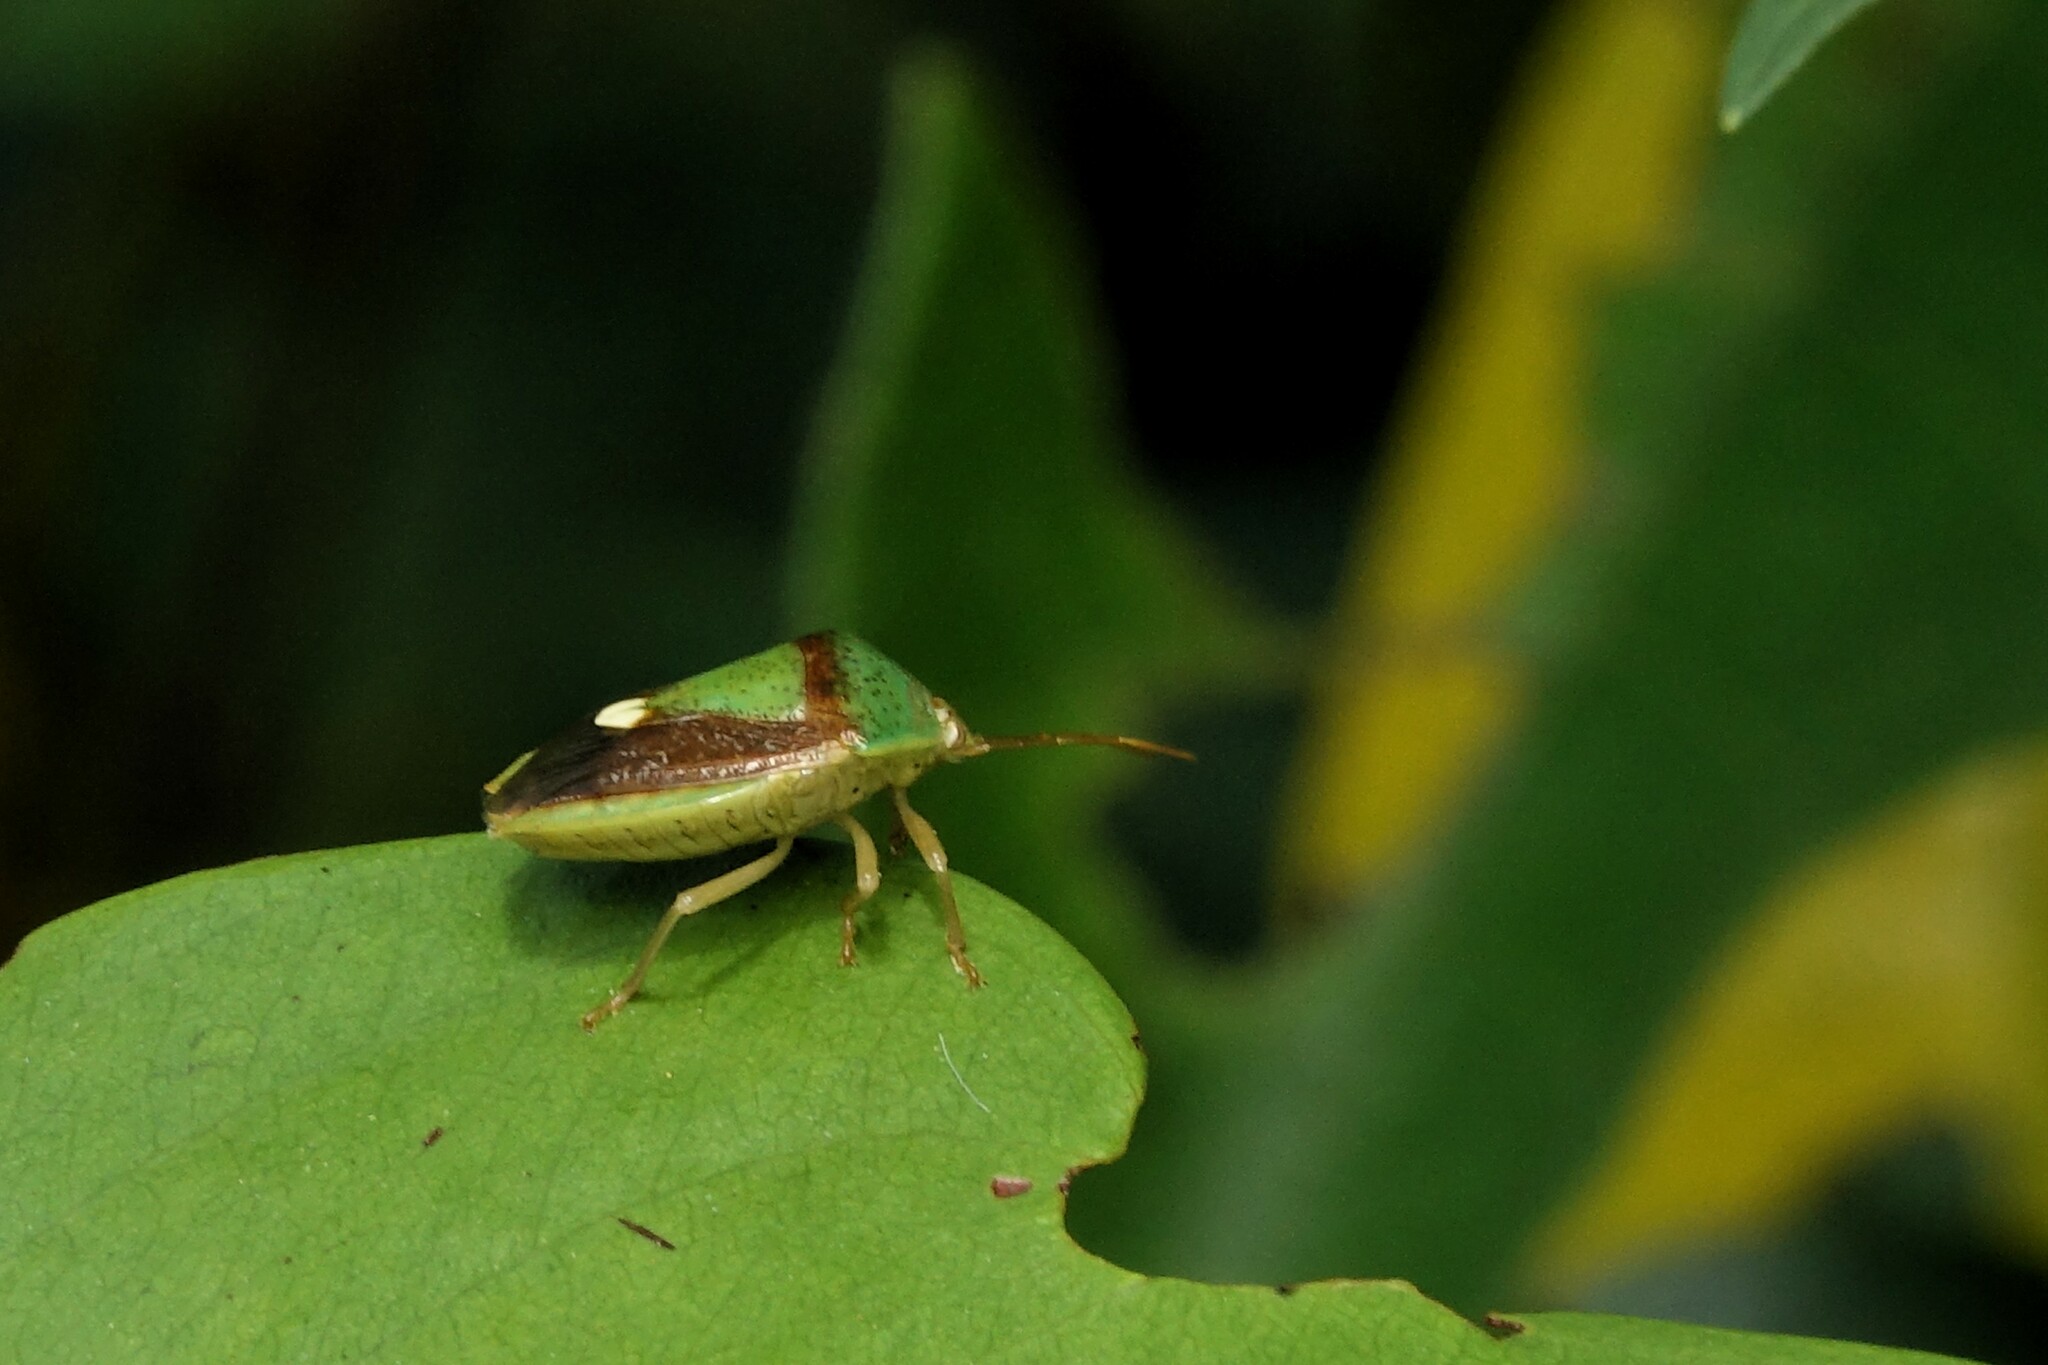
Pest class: stink_bug